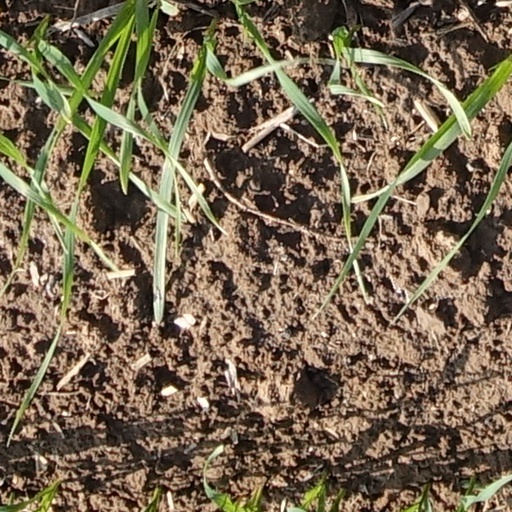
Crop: wheat